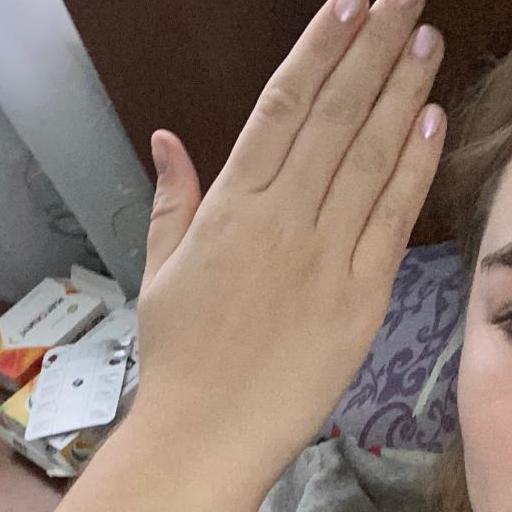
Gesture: stop_inverted